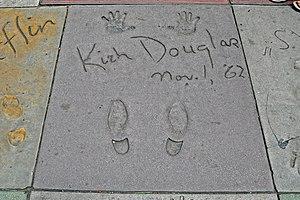
Kirk Douglas [kɜːk ˈdʌɡləs], né Issur Danielovitch Demsky le 9 décembre 1916 à Amsterdam dans l'État de New York et mort le 5 février 2020 à Beverly Hills en Californie, est un acteur, producteur, réalisateur et écrivain américain. Il est le père de l'acteur et producteur Michael Douglas.